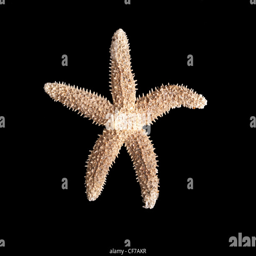
starfish on a black background